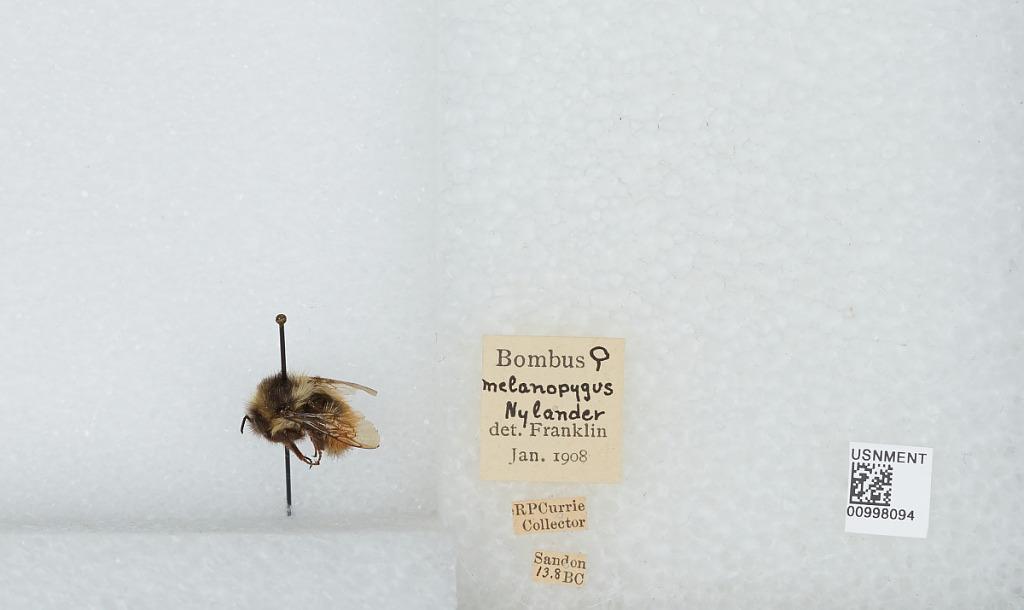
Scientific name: Bombus (Pyrobombus) melanopygus Nylander
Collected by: R. Currie
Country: Canada
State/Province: British Columbia
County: Regional District of Central Kootenay
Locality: Sandon
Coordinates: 49.9756, -117.227
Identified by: Franklin